Vailima, Samoa

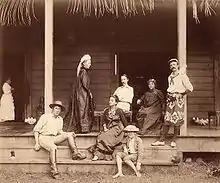
Stevenson family and friends, Vailima

The village is most known as the location of the last residence of Robert Louis Stevenson, named "Villa Vailima", which is now the Robert Louis Stevenson Museum. The estate has had a varied past with it functioning further as the residence for the governor of German Samoa, the administrator of the New Zealand mandatory authority and the head of state of independent Samoa. It is now a museum in honour of Stevenson and has been substantially restored.